Ratings in the Merchant Navy (United Kingdom)

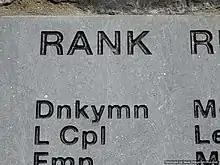
First World War memorial in Kilkenny, Ireland, giving "Donkeyman" as a rank; such a man was the operator of a steam donkey aboard a merchant ship.

The following equivalent ratings in the Merchant Navy were those officially recognised by the National Maritime Board for British Merchant Navy ocean-going cargo vessels carrying up to six passengers in 1919, 1943, and 1964. They are listed in ascending order of seniority.